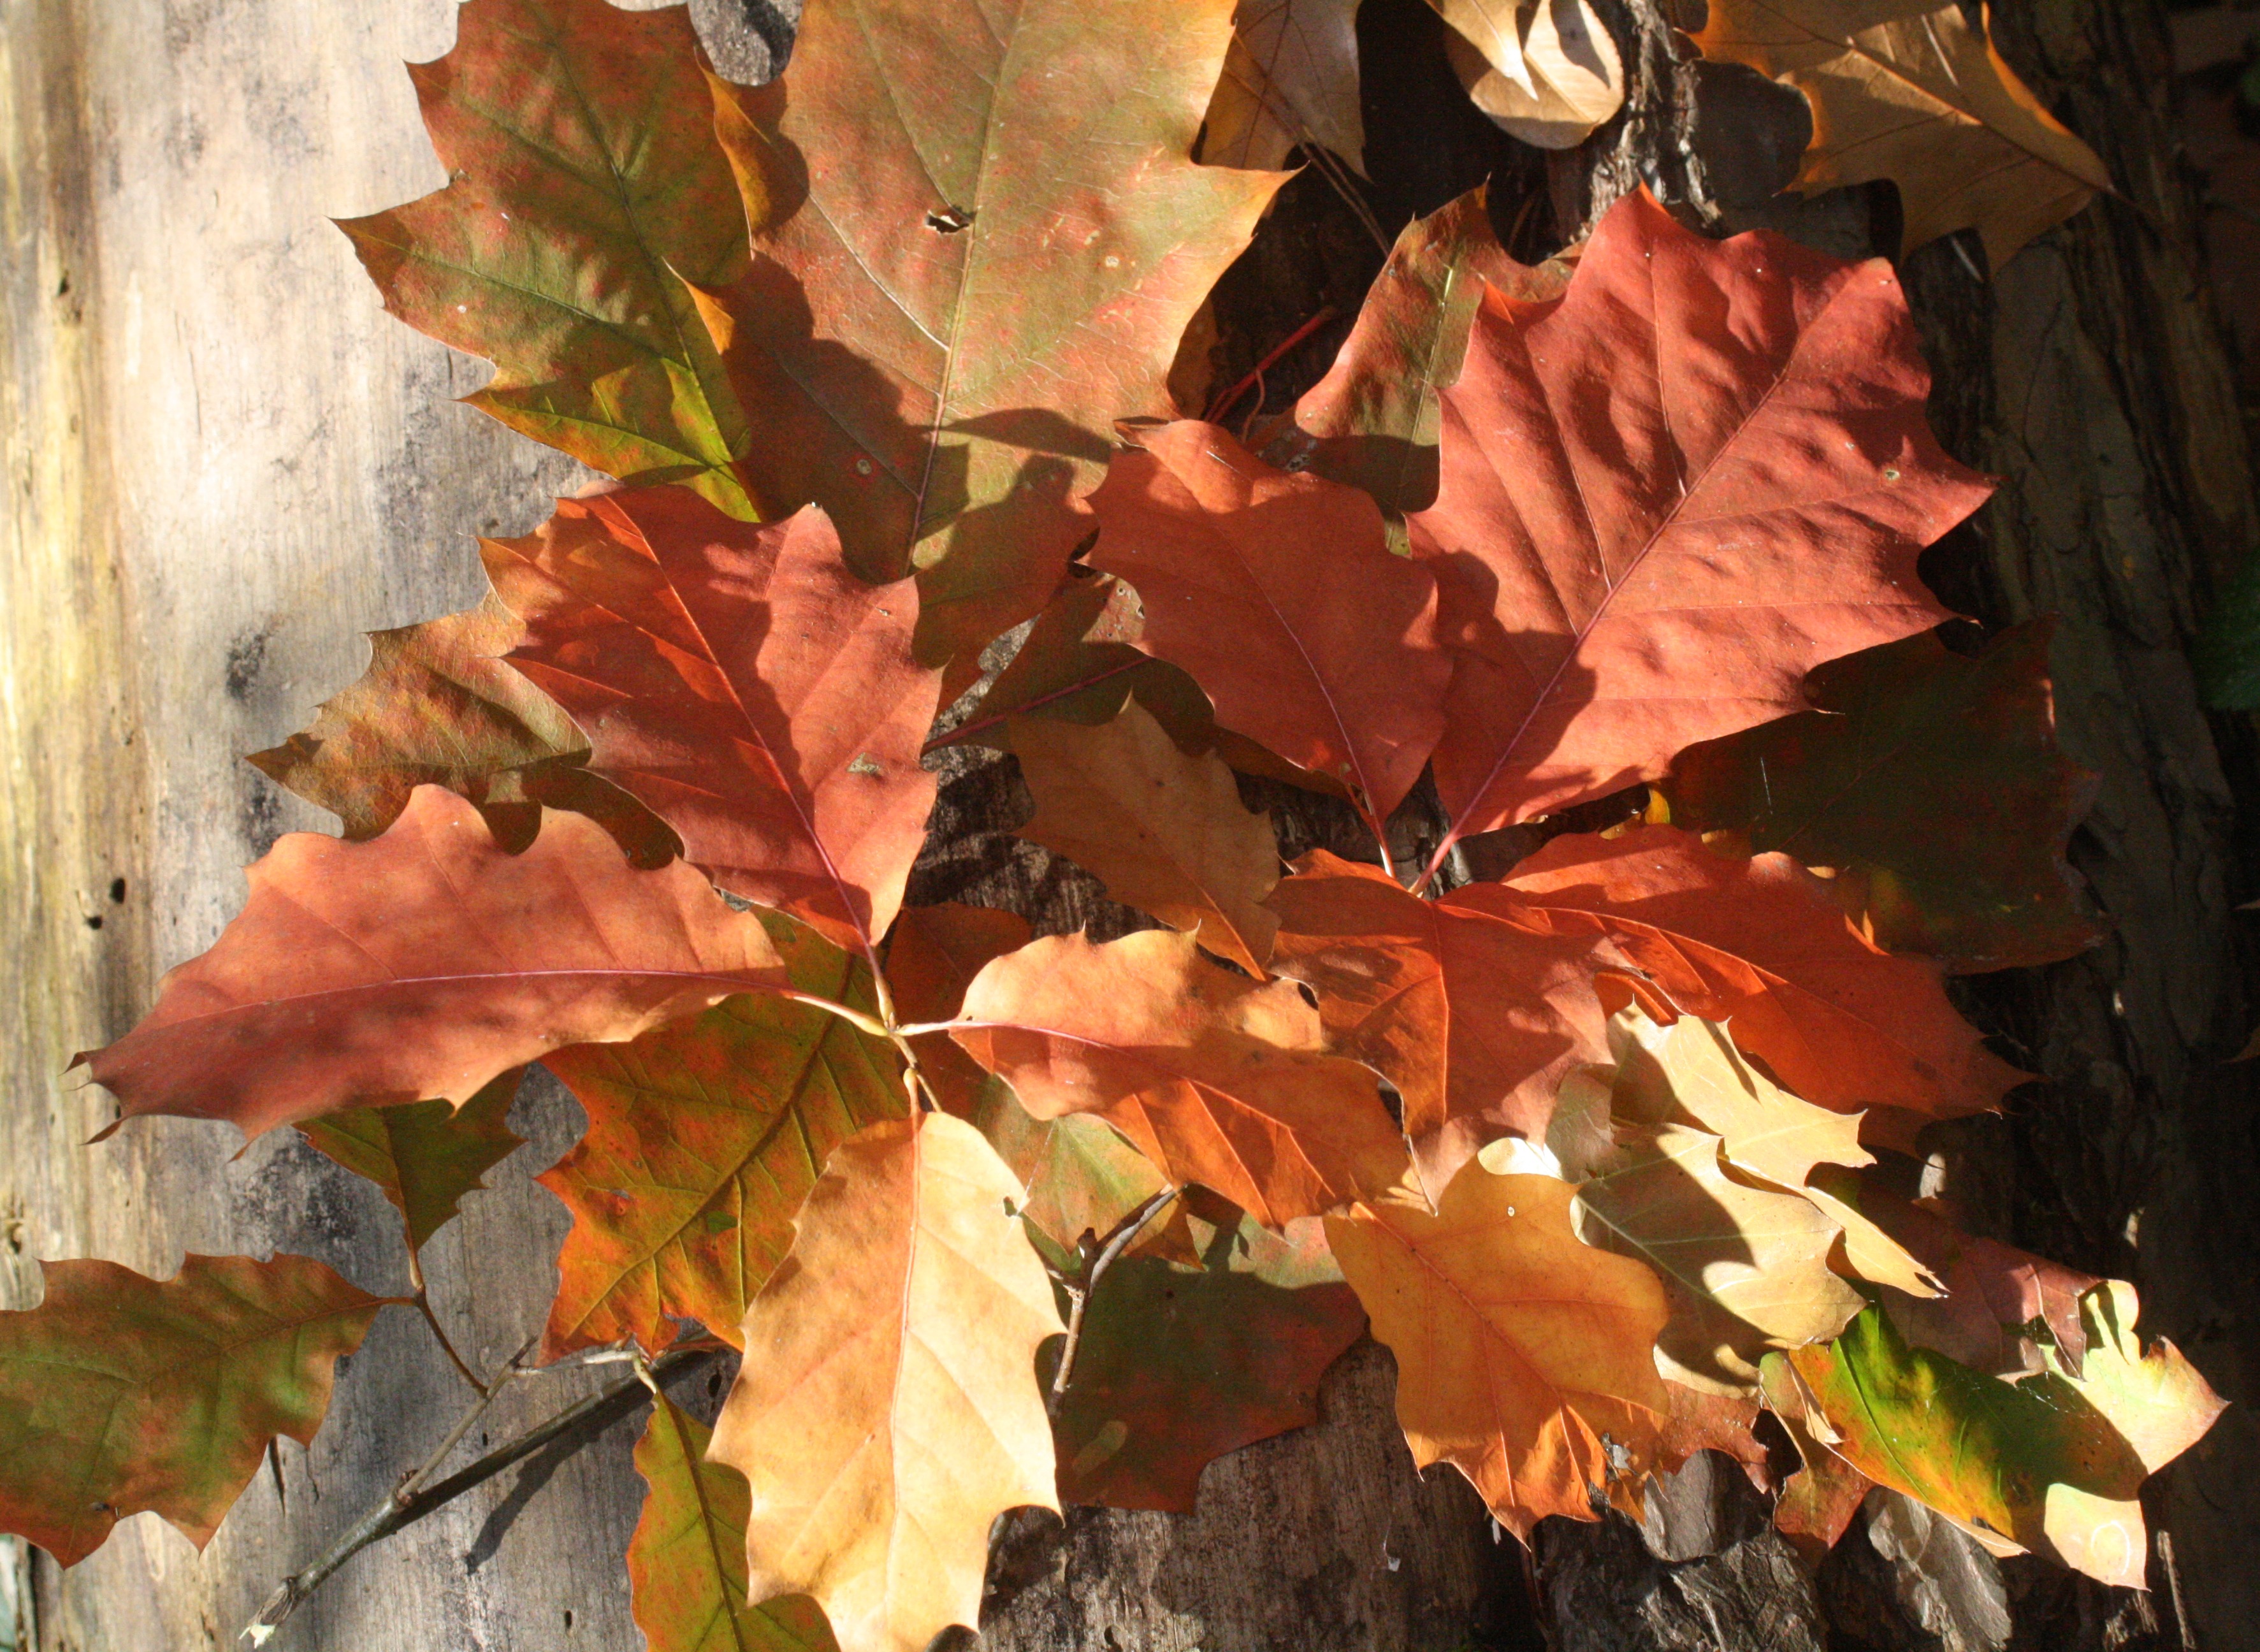
tree, branch, plant, leaf, flower, red, autumn, season, maple tree, maple leaf, emerge, leaves, oak, oak leaves, fall foliage, fall leaves, golden autumn, colors of autumn, flowering plant, woody plant, land plant